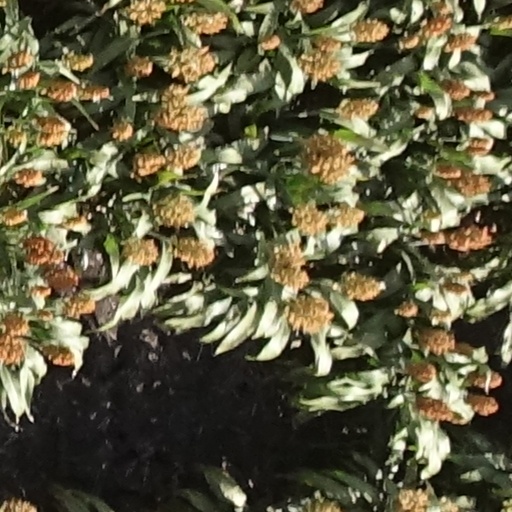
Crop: sorghum